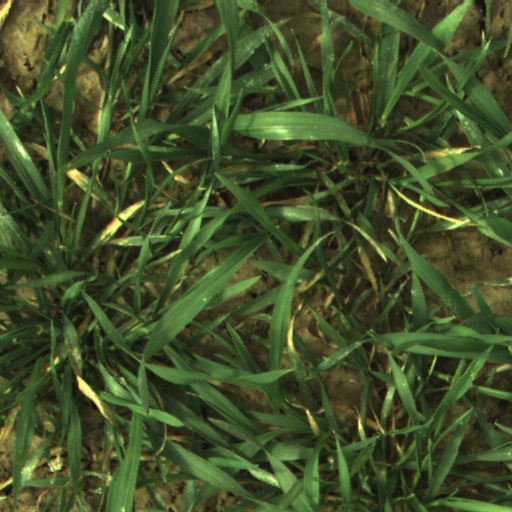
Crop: wheat